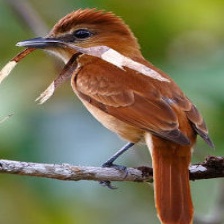
Species: GREAT XENOPS
Scientific name: MEGAXENOPS PARNAGUAE